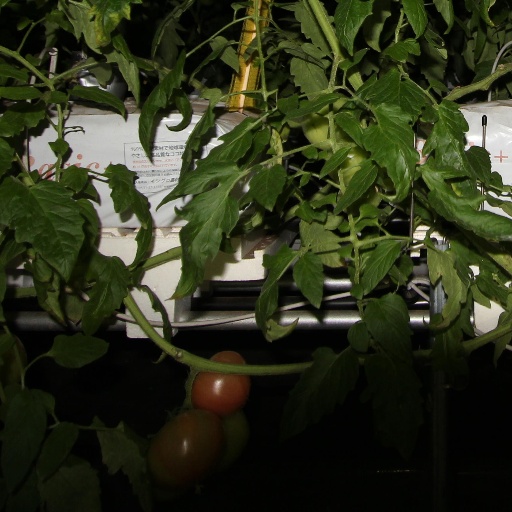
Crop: tomato